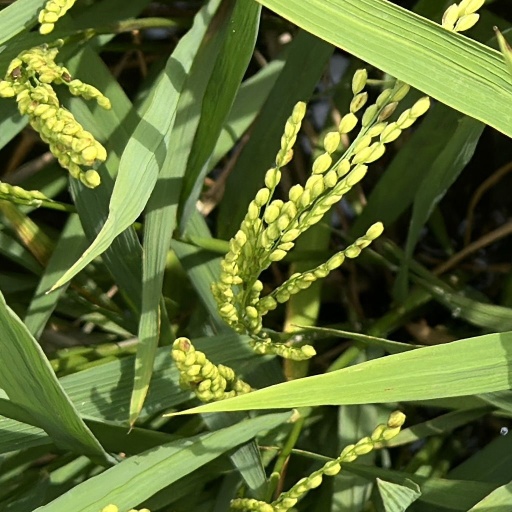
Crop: rice